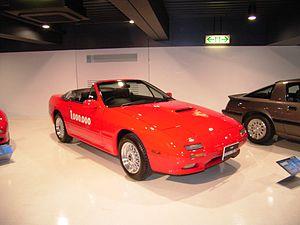
La RX-7 est une automobile à moteur rotatif produite par le constructeur japonais Mazda. C'est un modèle de voiture qui évoluera au cours du temps et plusieurs versions de celle-ci verront le jour. Ainsi vont naître successivement la SA22C, la FB3S, puis la FC3S, et enfin la FD3S.